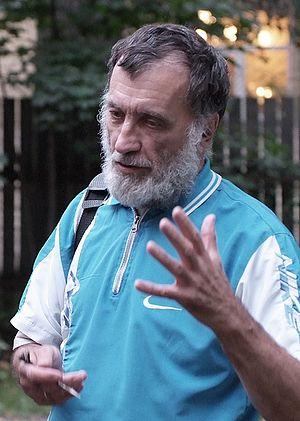
Boris Vladimirovitch Ostanine, né le 1ᵉʳ octobre 1946 en Mongolie, est un essayiste, traducteur, rédacteur et homme de lettres russe.